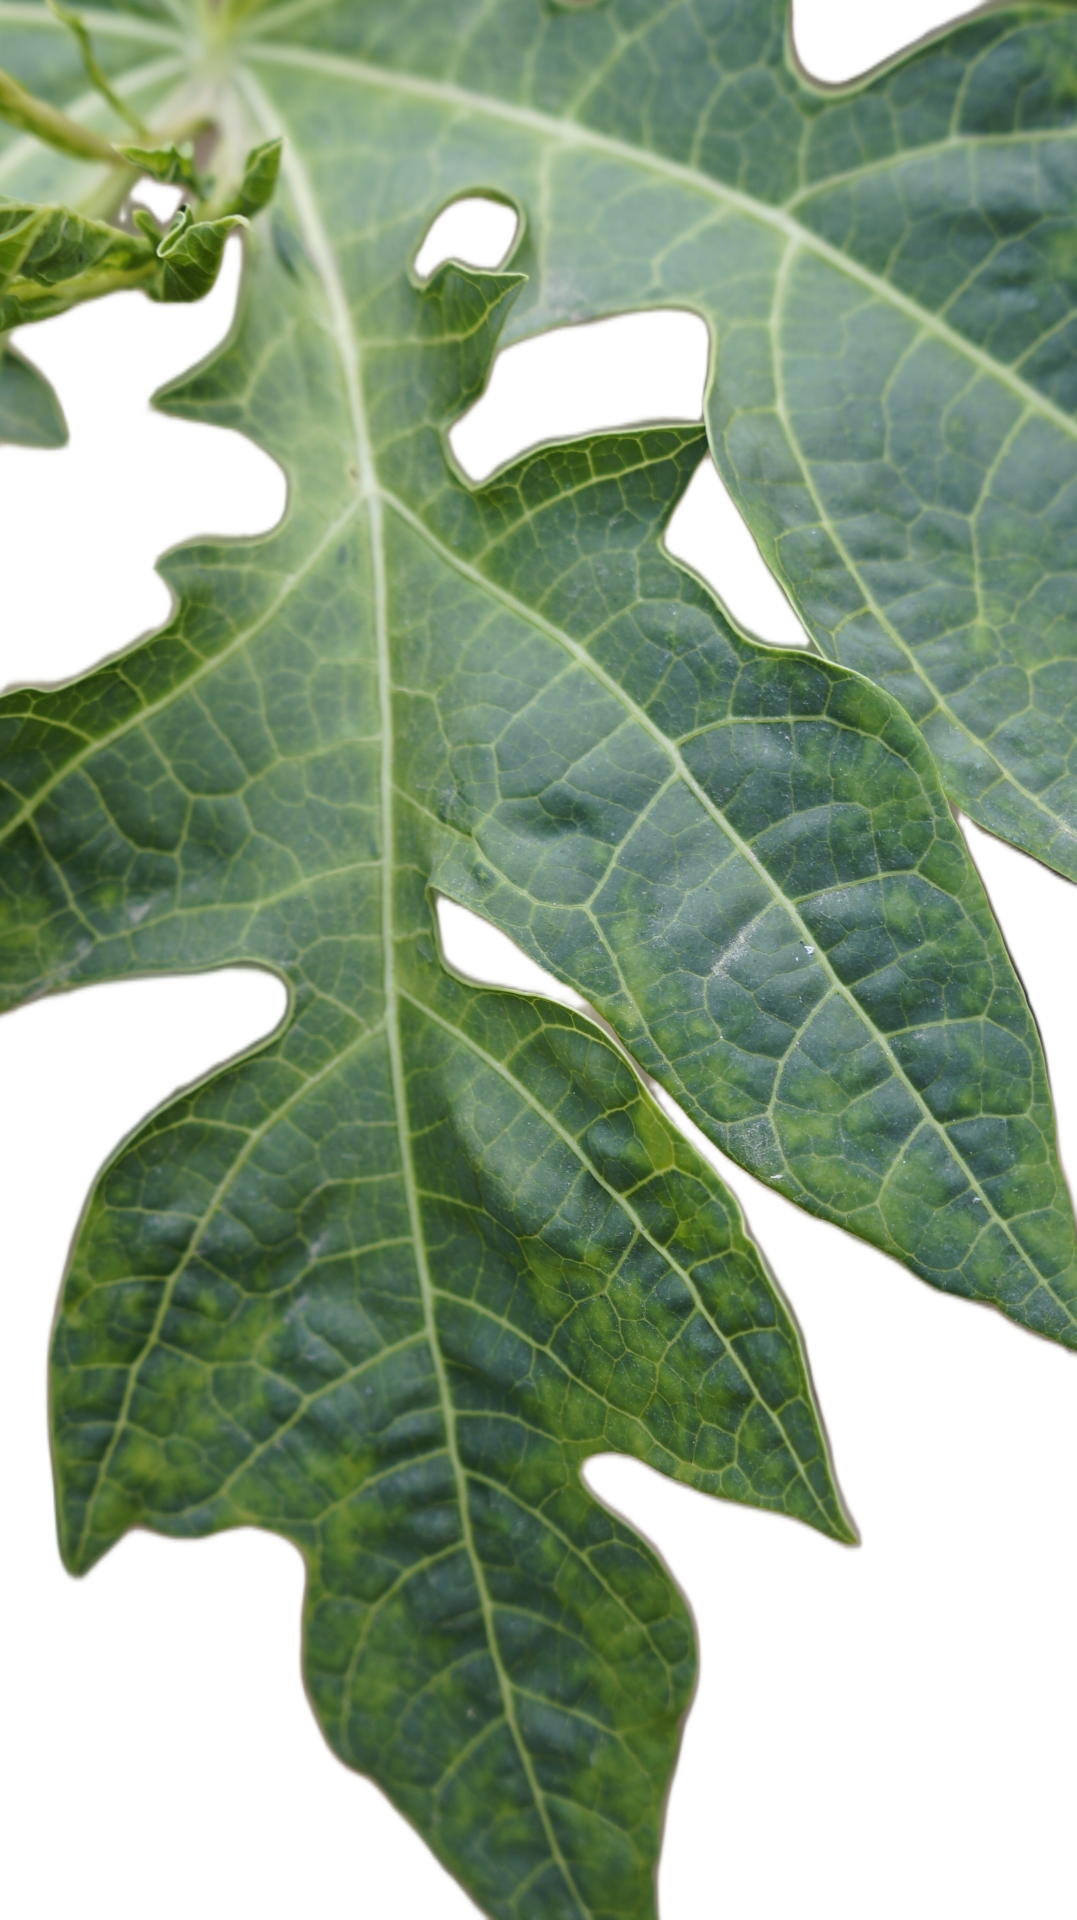
Crop: Papaya
Label: Curled_Yellow_Spot